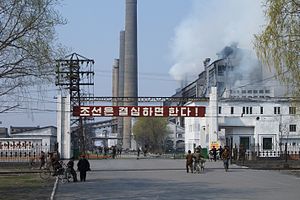
Nordkorea / Økonomi / Økonomisk udvikling
Et industrianlæg i byen Hamhung.
Nordkorea, officielt Den Demokratiske Folkerepublik Korea, er et land i Østasien, i den nordlige del af den koreanske halvø. Pyongyang er både landets hovedstad samt den største by med en befolkning på godt 2,5 millioner. Mod nord og nordvest er landet omgivet af Kina og af Rusland langs Amnok og Tumen-floden. Landet grænser mod syd op til Sydkorea, med den stærkt befæstede demilitariserede zone, der adskiller de to lande. Landets indbyggertal er på 25 millioner.